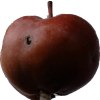
Label: Apple 18